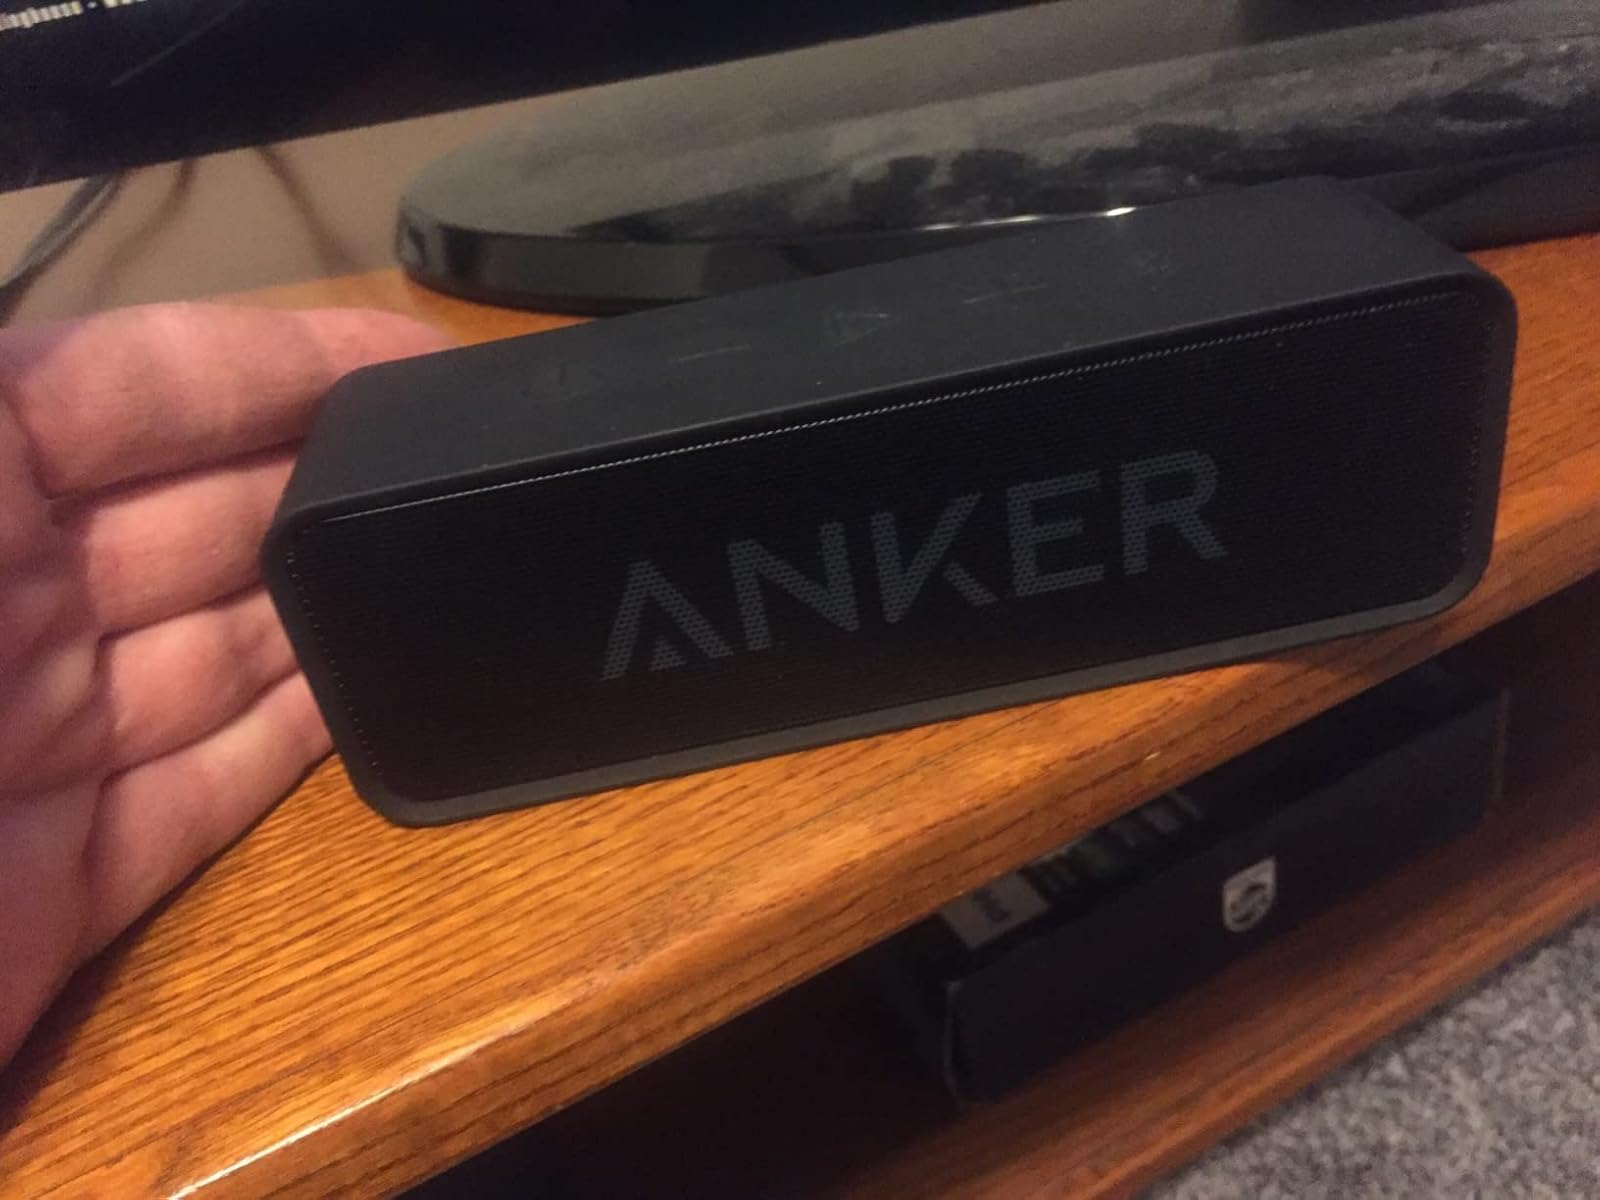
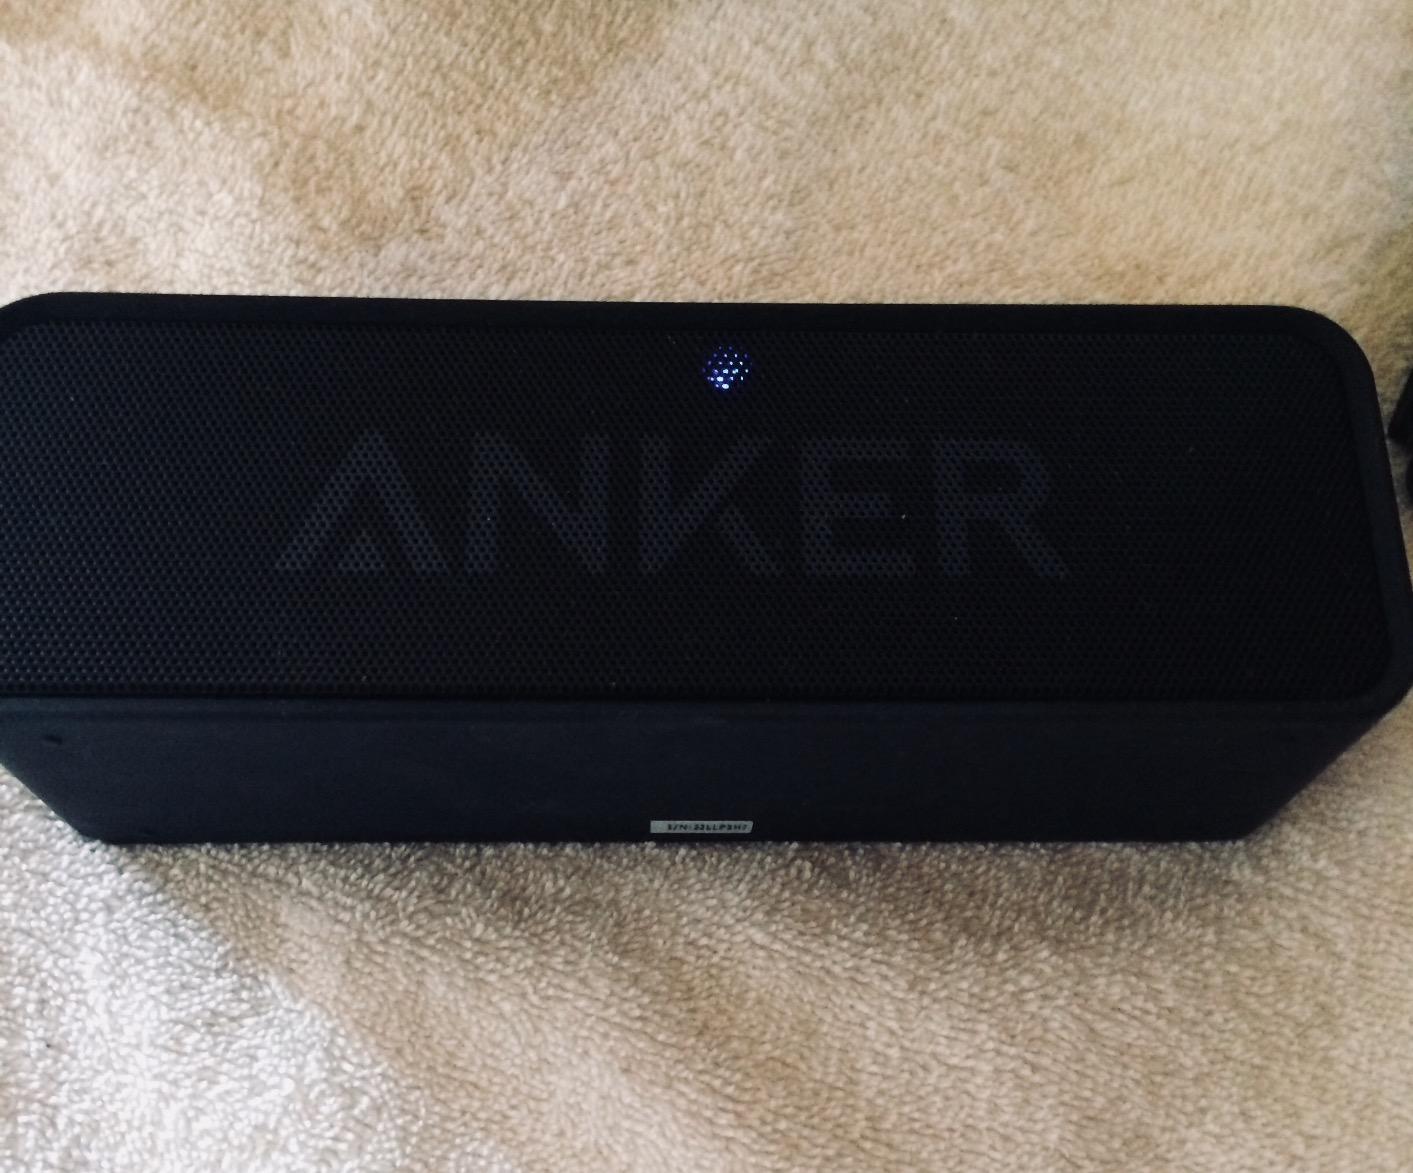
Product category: speaker
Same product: yes